Mace (bludgeon)

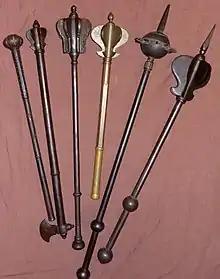
Various Eastern maces, from left: Bozdogan/buzdygan (Ottoman), tabar-shishpar (Indian), shishpar (Indian), shishpar (Indian), gurz (Indian), shishpar (Indian).

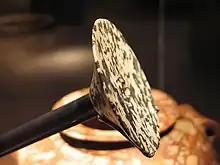
Disc-shaped stone macehead, Egypt, Naqada culture

A mace is a blunt weapon, a type of club or virge that uses a heavy head on the end of a handle to deliver powerful strikes. A mace typically consists of a strong, heavy, wooden or metal shaft, often reinforced with metal, featuring a head made of stone, bone, copper, bronze, iron, or steel.